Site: brandenburg
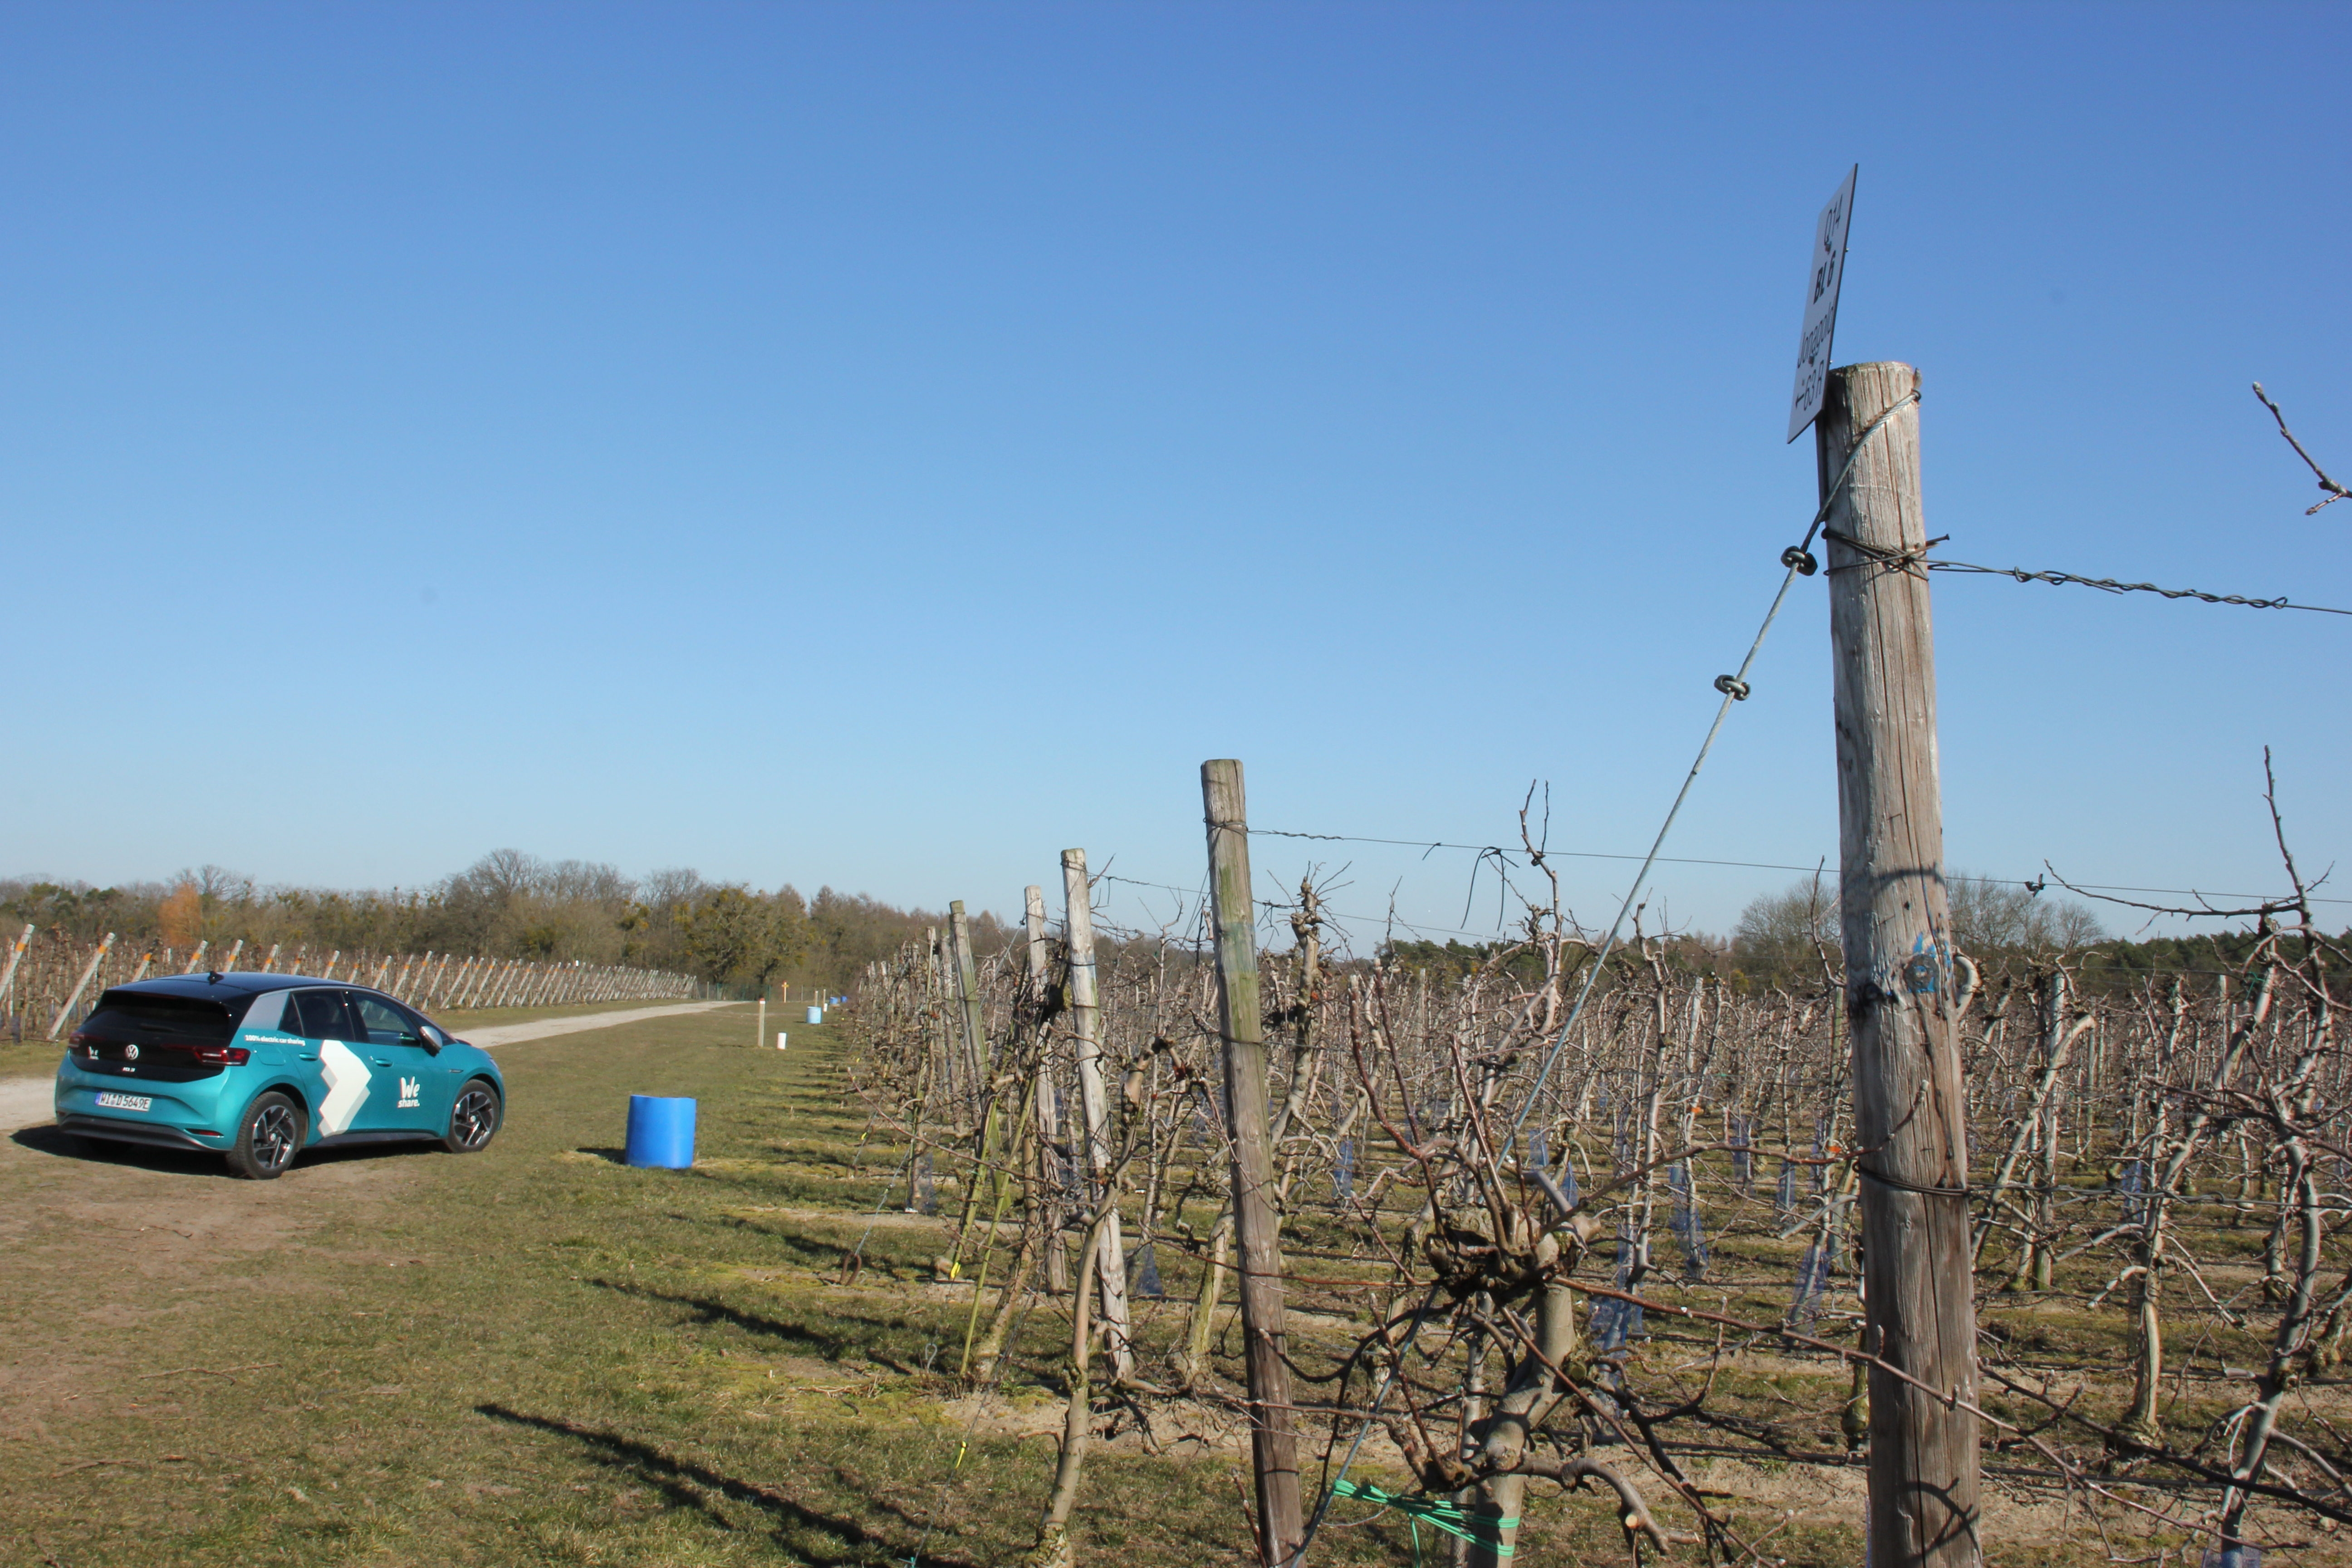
Growth stage (BBCH 03): Bud development